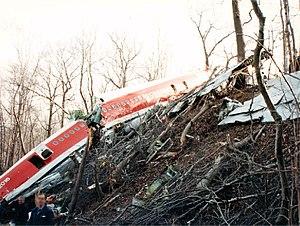
Le jeudi 25 janvier 1990, le Boeing 707-321B, du vol Avianca 52 entre Medellin et New York s'écrase sur la ville de Cove Neck sur Long Island à New York après s'être trouvé à court de carburant. 73 des 158 passagers et membres d'équipage sont tués.